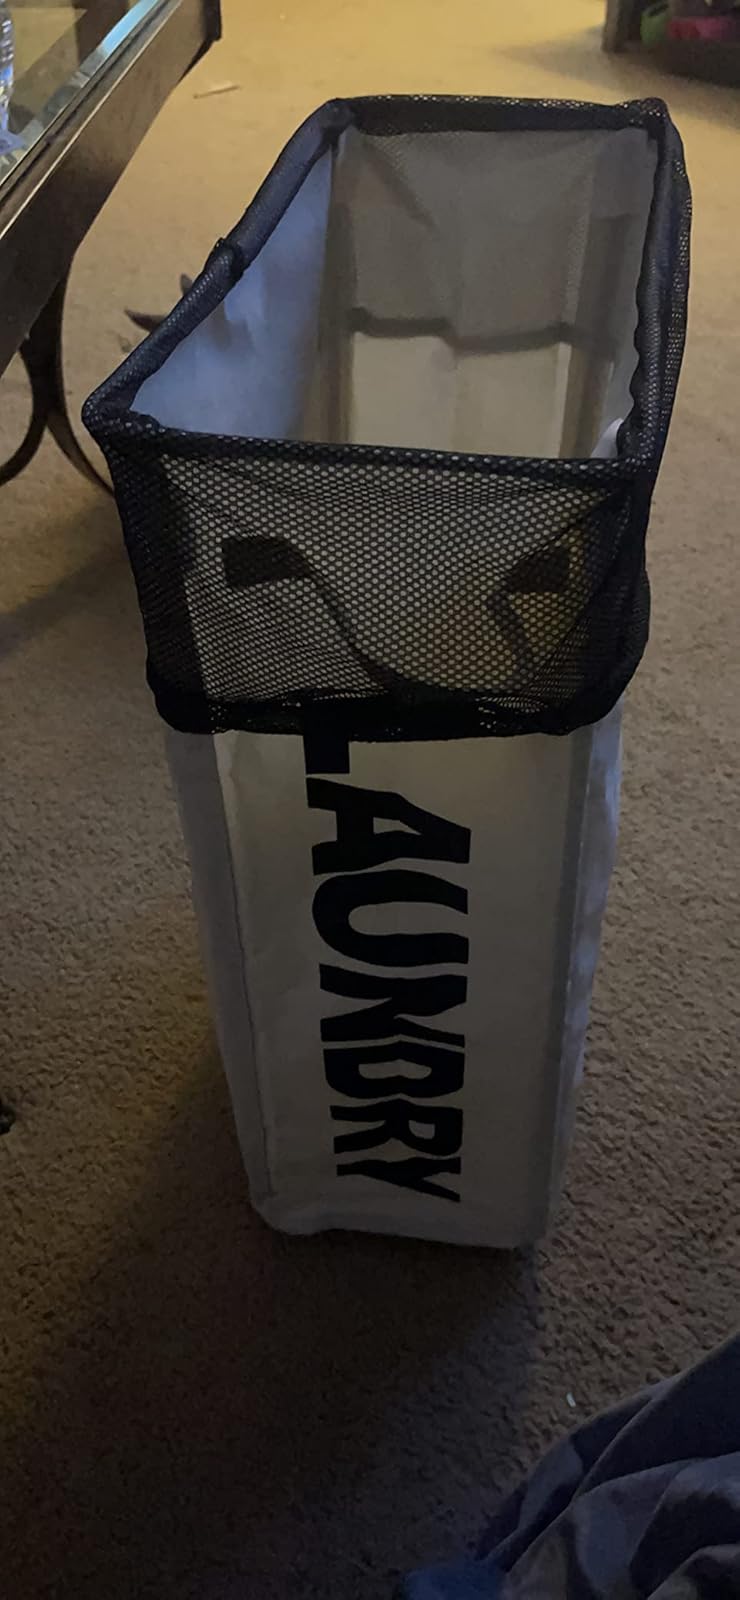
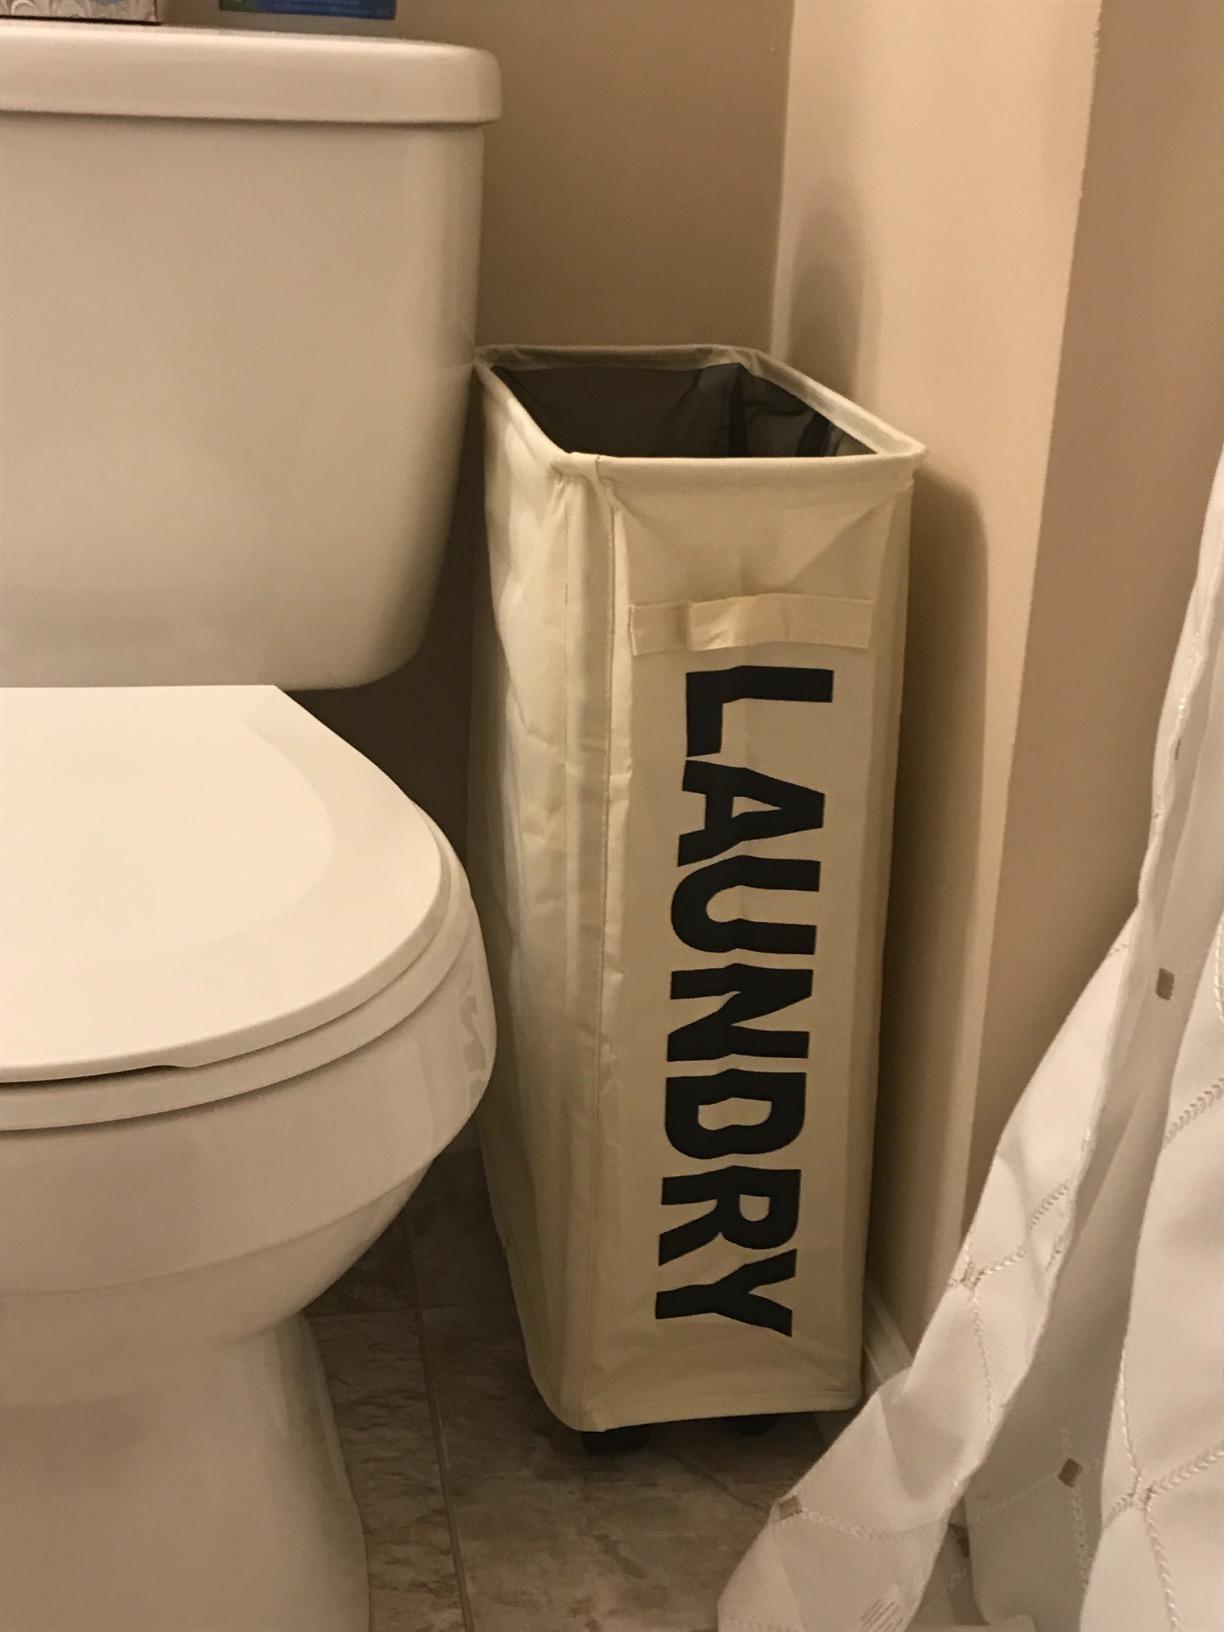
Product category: items_hamper
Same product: yes